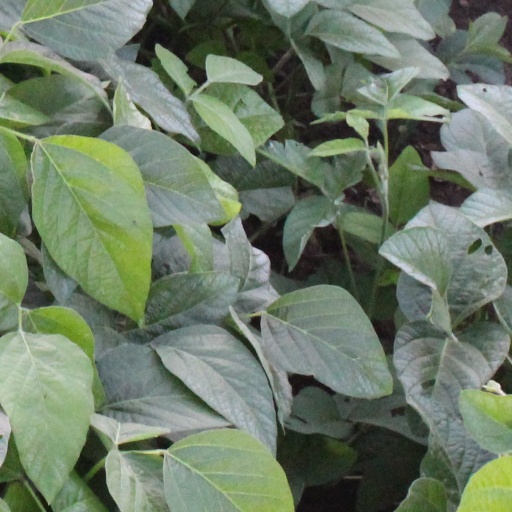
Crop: soybean